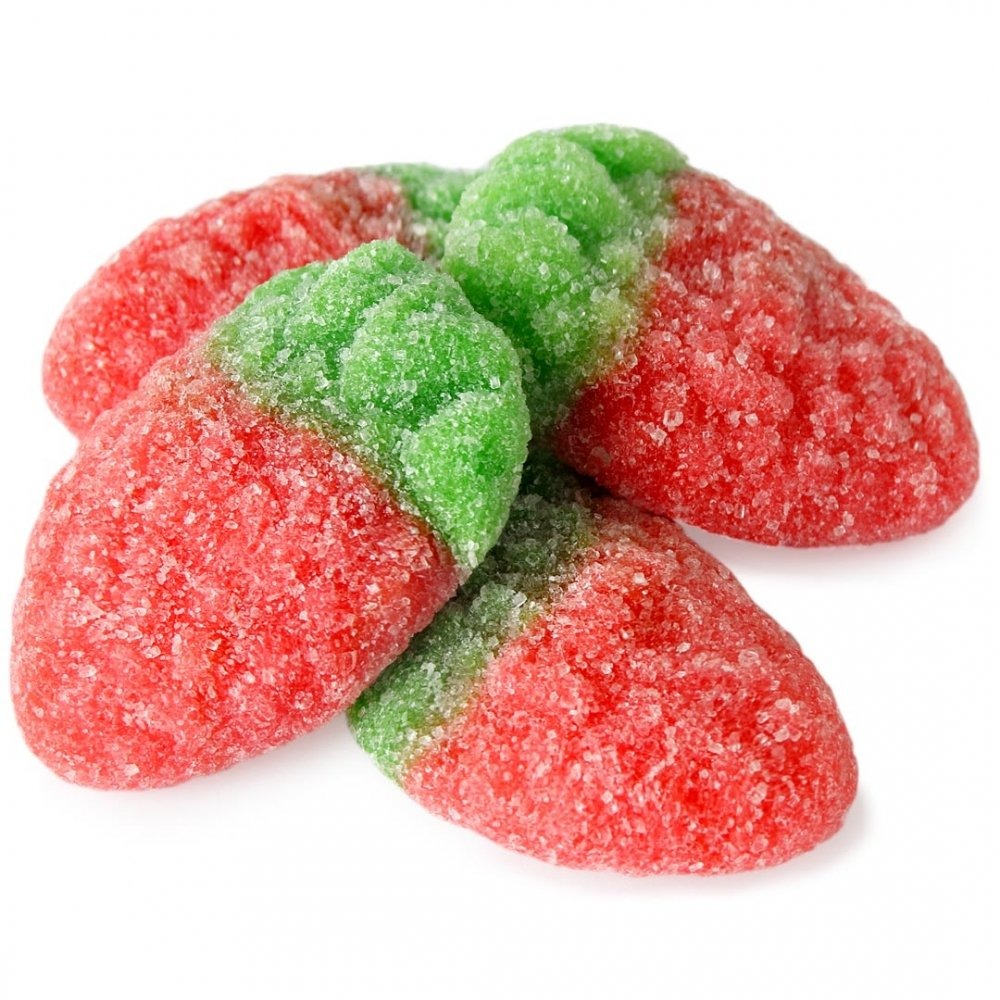
Item Name: Only Kosher Candy Sour Wild Strawberry Shaped gummy Candy, Kosher Certified (2 Pounds)
Bullet Point 1: 𝐖𝐈𝐋𝐃 𝐒𝐓𝐑𝐀𝐖𝐁𝐄𝐑𝐑𝐘 𝐒𝐎𝐔𝐑 𝐆𝐔𝐌𝐌𝐈𝐄𝐒: With delightful taste, these wild strawberry sour gummies will make them the perfect snacking option on the go. Naturally, these are flavored with balanced sweetness.
Bullet Point 2: 𝟐 𝐏𝐎𝐔𝐍𝐃 𝐂𝐀𝐍𝐃𝐘 𝐁𝐀𝐆: 2 Pound candy combined in one resealable bag. It Contains 80 pieces of gummy candies per pound. This candy comes in bulk.
Bullet Point 3: 𝐄𝐗𝐂𝐄𝐋𝐋𝐄𝐍𝐓 𝐏𝐀𝐂𝐊𝐀𝐆𝐈𝐍𝐆: These wild strawberry sour gummy candies come in a convenient resealable bag. An exciting gummy candy bag ready to satisfy your snacking needs in any place.
Bullet Point 4: 𝐏𝐄𝐑𝐅𝐄𝐂𝐓 𝐅𝐎𝐑 𝐆𝐈𝐅𝐓: These soft gummy candies are perfect to share with friends, family, or someone new. Also great as a gift for kids and adults.
Bullet Point 5: 𝐊𝐎𝐒𝐇𝐄𝐑 𝐂𝐄𝐑𝐓𝐈𝐅𝐈𝐄𝐃: All products sold by Only Kosher Candy are kosher certified by the Star-K.
Product Description: <p>𝐎𝐧𝐥𝐲 𝐊𝐨𝐬𝐡𝐞𝐫 𝐂𝐚𝐧𝐝𝐲 gummies are delicious and delightful in taste. We have several popular gummies including Gummy Bears, Gummy Colas, Twin Cherry Sour Gummies, Sour Octopus Gummies, Gummy Peach Hearts, Twin Cherry Gummies, Wild Strawberry Sour Gummies, Wild Strawberry Gummies, Sour Gummy Colas, Watermelon Sour Gummy Slices, Jelly Banana Gummies, Pineapple Gummies, and Gummy Worms. Comes with 2-pounds candy in one convenient bag to keep your candy fresh. These soft and chewy gummy candies are perfect for snack time at home, at work, and on the road. Perfect gift for Birthday, and Christmas, also great for trick-or-treaters on Halloween. An exciting gummy candy bag ready to satisfy your snacking needs in any place. These soft gummy candies are perfect to share with friends, family, or someone new. Also great as a gift for kids and adults. All products sold by Only Kosher Candy are Kosher certified by the internationally recognized Kashrus agency "The Star-K".</p> <p>𝐅𝐞𝐚𝐭𝐮𝐫𝐞𝐬:</p> <ul> <li>Soft and chewy bite-size gummies</li> <li>A delicious mouthwatering Gummy</li> <li>Comes with a 2-pound bag</li> <li>Conveniently packaged in one bag</li> <li>Perfect gift for kids and adults on Birthday, Christmas, Halloween</li> <li>Favorite for all generations</li> <li>Kosher certified by "The Star-K"</li> </ul>
Value: 32.0
Unit: Ounce

Price: 29.95